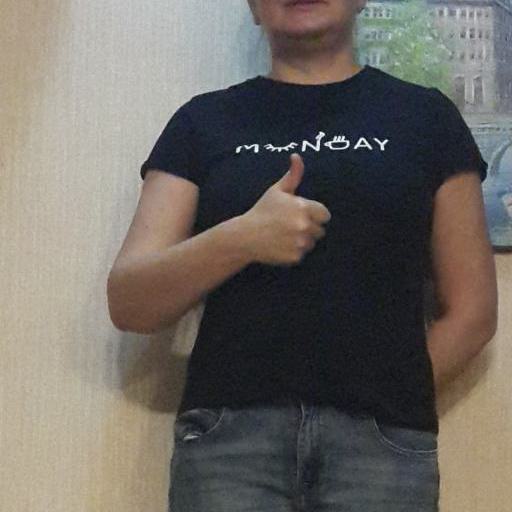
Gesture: like